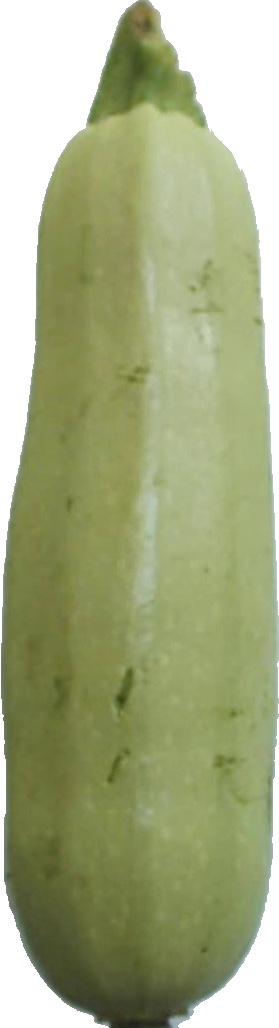
Label: zucchini_1